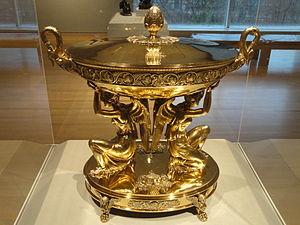
Une soupière est un récipient large et profond, pouvant être muni d'un couvercle et d'anses, utilisé pour servir la soupe ou le potage.
L'oille est une potée faite avec diverses viandes et des légumes variés.